Ulrich Mohr

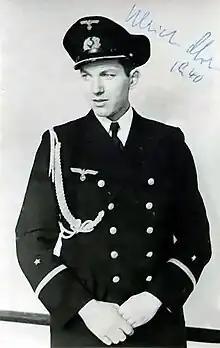
Ulrich Mohr in 1940

Ulrich Mohr was a German naval officer and the adjutant (first officer) on the "Kriegsmarine" auxiliary cruiser during the Second World War, where one of his functions was to board captured ships and search for secret papers that might be of use to the German war effort.